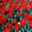
Label: tulip